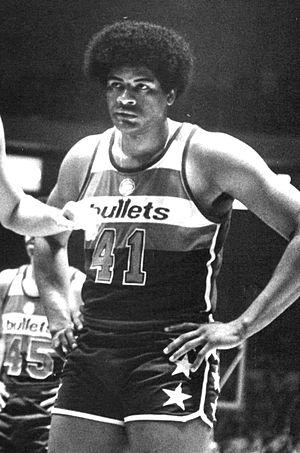
Westley Sissel Unseld Sr., dit Wes Unseld, né le 14 mars 1946 à Louisville dans le Kentucky et mort le 2 juin 2020, est un joueur et entraîneur américain de basket-ball de la NBA.
Les Wizards de Washington sont une franchise de basket-ball de la National Basketball Association basée à Washington D.C. Les Wizards concourent au sein de la NBA en tant que membre de la division Sud-Est de la conférence Est de la ligue. L’équipe joue ses matchs à domicile au Capital One Arena, dans le quartier chinois de Washington D.C.